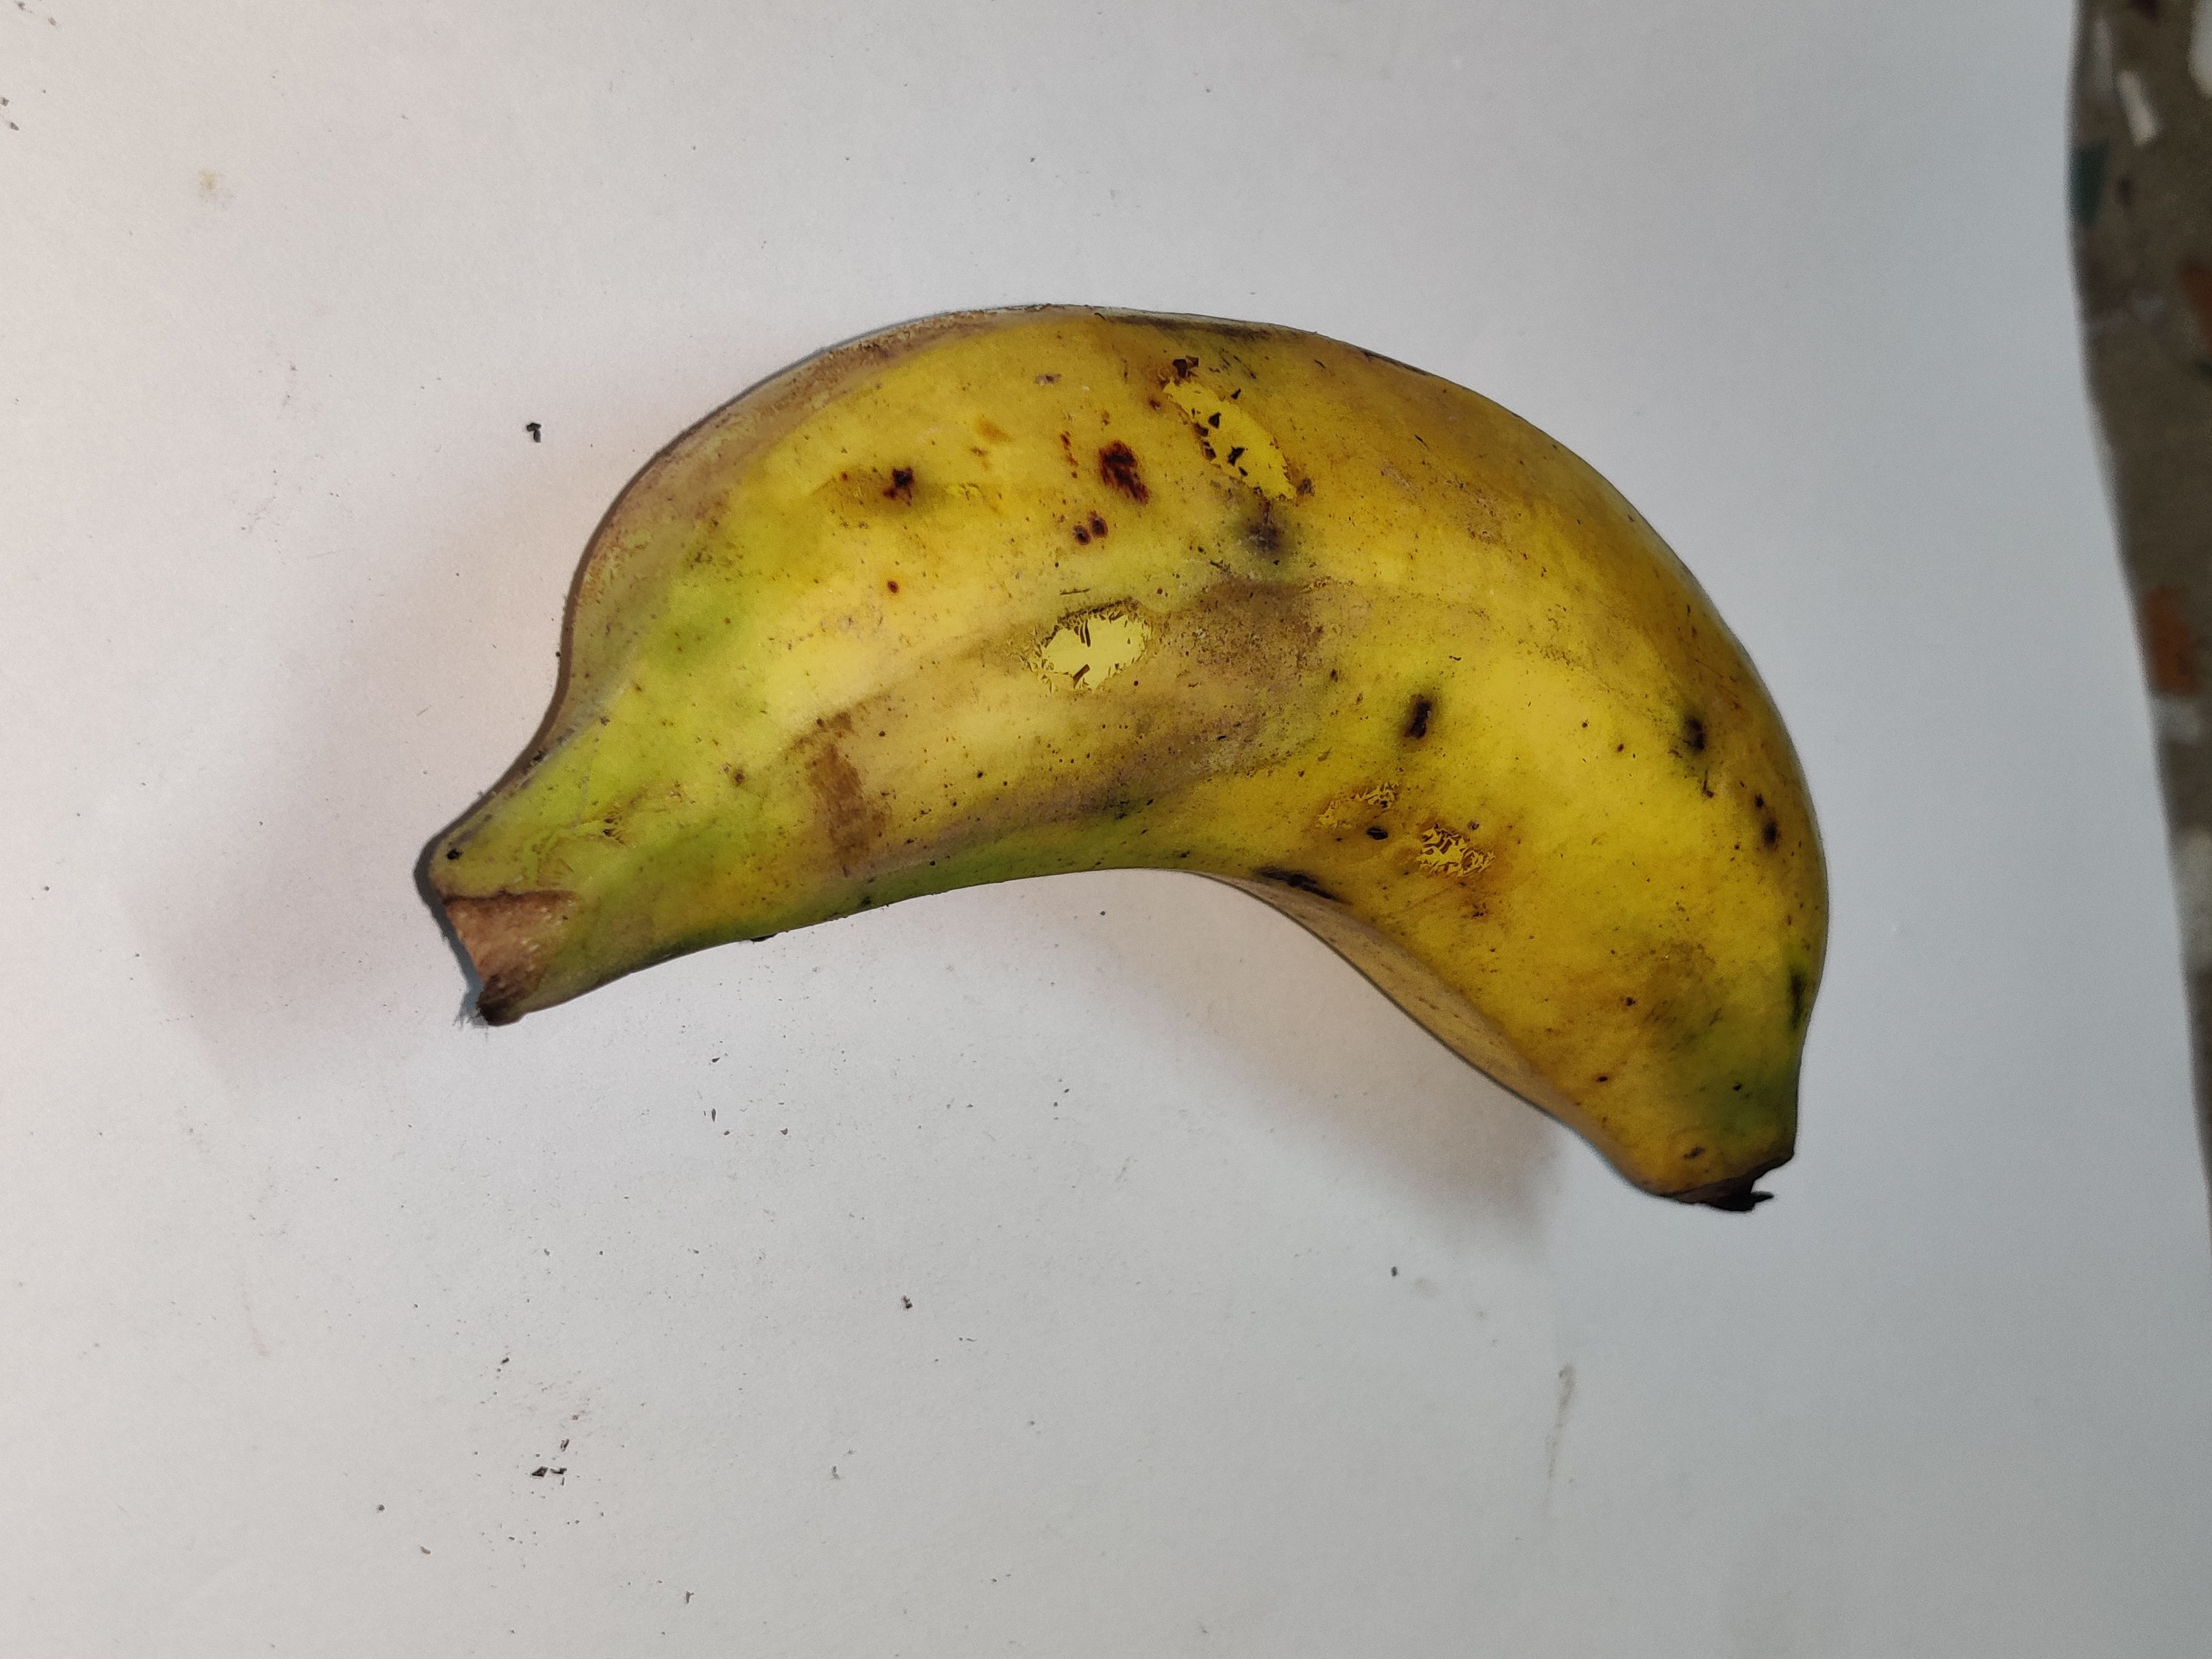
Fruit: banana
Grade: 2nd-grade